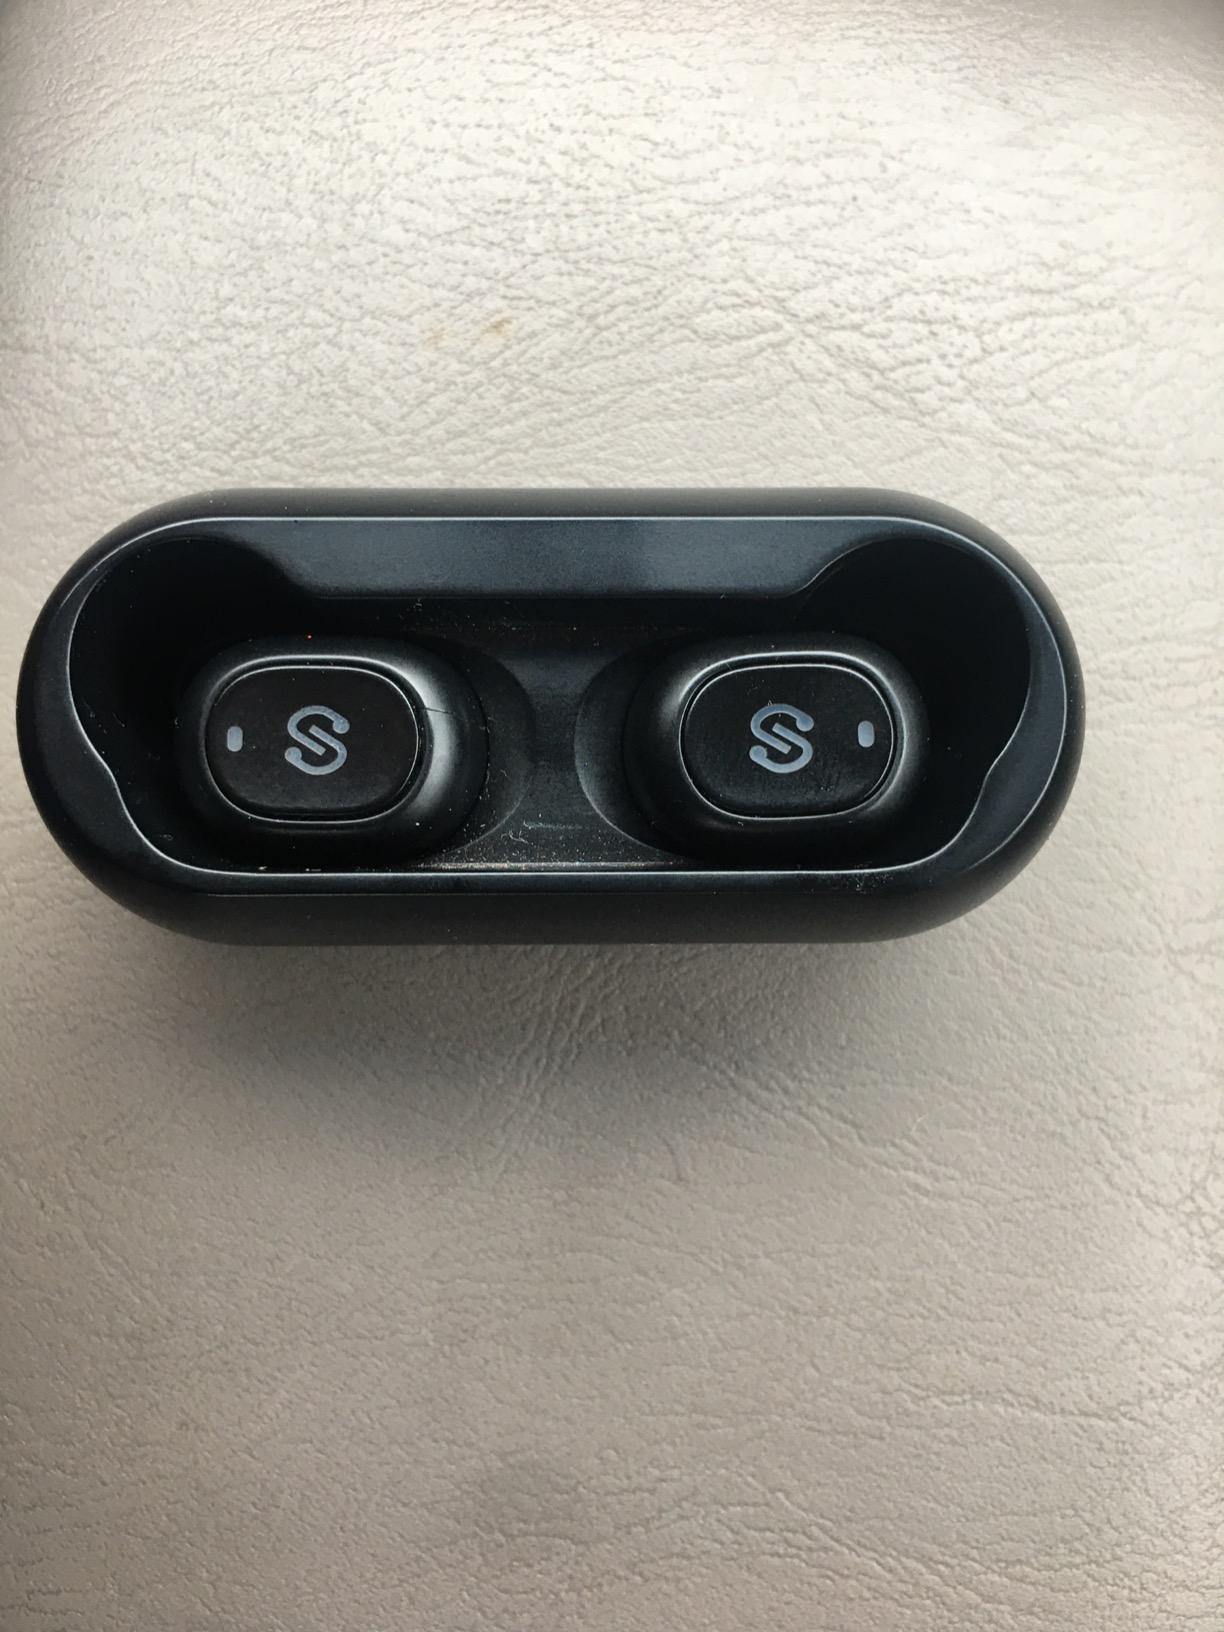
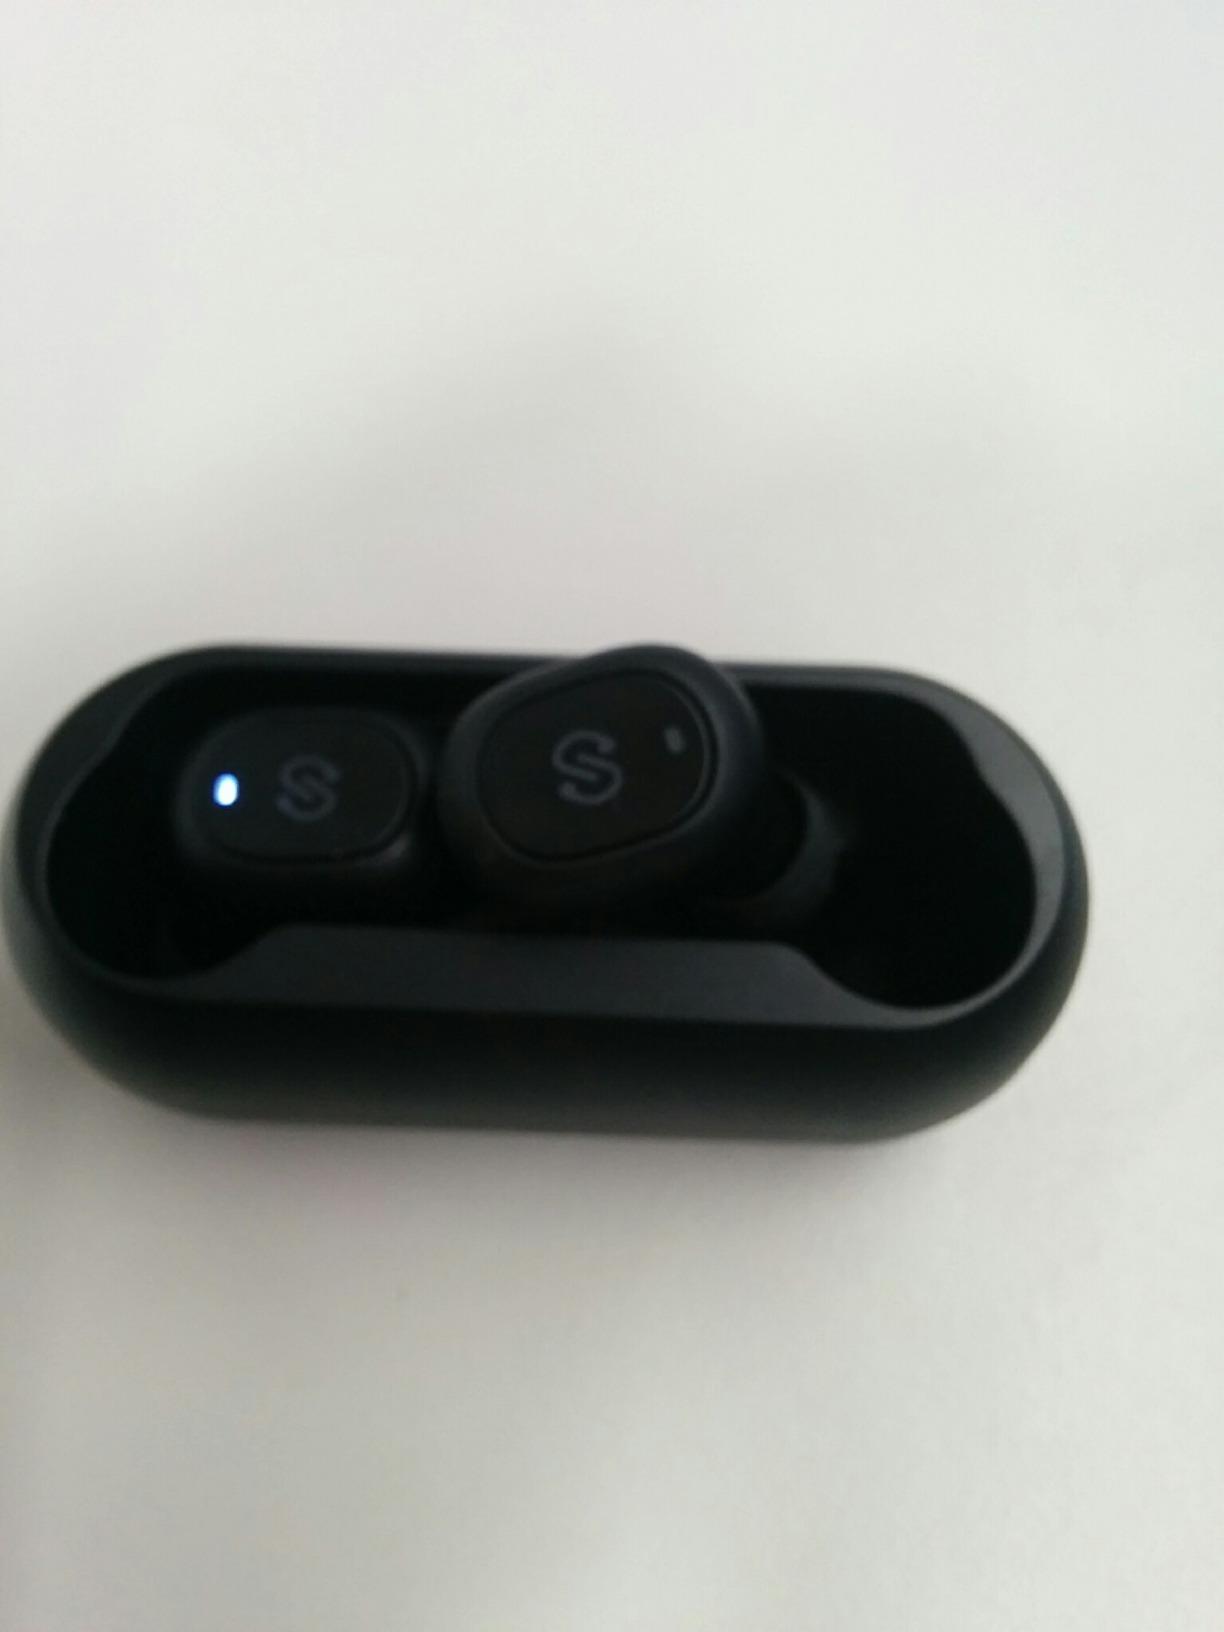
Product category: earbuds
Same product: yes